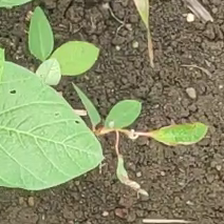
Weed species: Moti_dudhi(Euphorbia_geneculata_L)